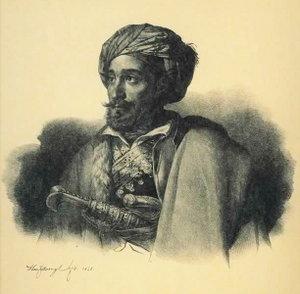
Yánnis Makriyánnis ou Yannis Macriyannis, né Ioánnis Triandafýllou en 1797 à Avoriti en Doride et mort en 1864 à Athènes, dit le plus souvent Makriyánnis, était un héros de la guerre d'indépendance grecque et un homme politique grec. « Makriyánnis » était le surnom qui lui fut donné.
Georges Séféris, en grec moderne Γιώργος Σεφέρης, est le nom de plume du poète grec Yórgos Seferiádis, lauréat du prix Nobel de littérature en 1963. Il est né le 13 mars 1900 à Smyrne, l'actuelle İzmir, soit le 29 février 1900 dans le calendrier julien, en vigueur dans l'Empire ottoman à l'époque, et mort le 20 septembre 1971 à Athènes. Son enfance sur les rivages de l'antique Ionie, à Smyrne et Clazomènes, dans cette patrie perdue après la Grande Catastrophe de 1922, a marqué la poésie de Georges Séféris qui se définissait lui-même comme « non pas Grec mais hellénique » : il affirmait par là son appartenance à « ce qui n'est pas seulement l'humble petit pays balkanique », mais l'immense espace spirituel du Grand Hellénisme dans sa continuité ininterrompue de plus de vingt-cinq siècles.